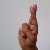
The image shows a hand gesture representing the letter 'R' in Indian Sign Language.